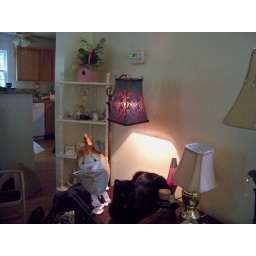
July 2011. our new home in the NC mountains